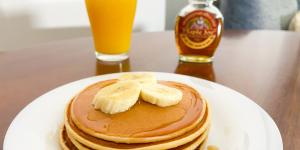
tortitas caseras